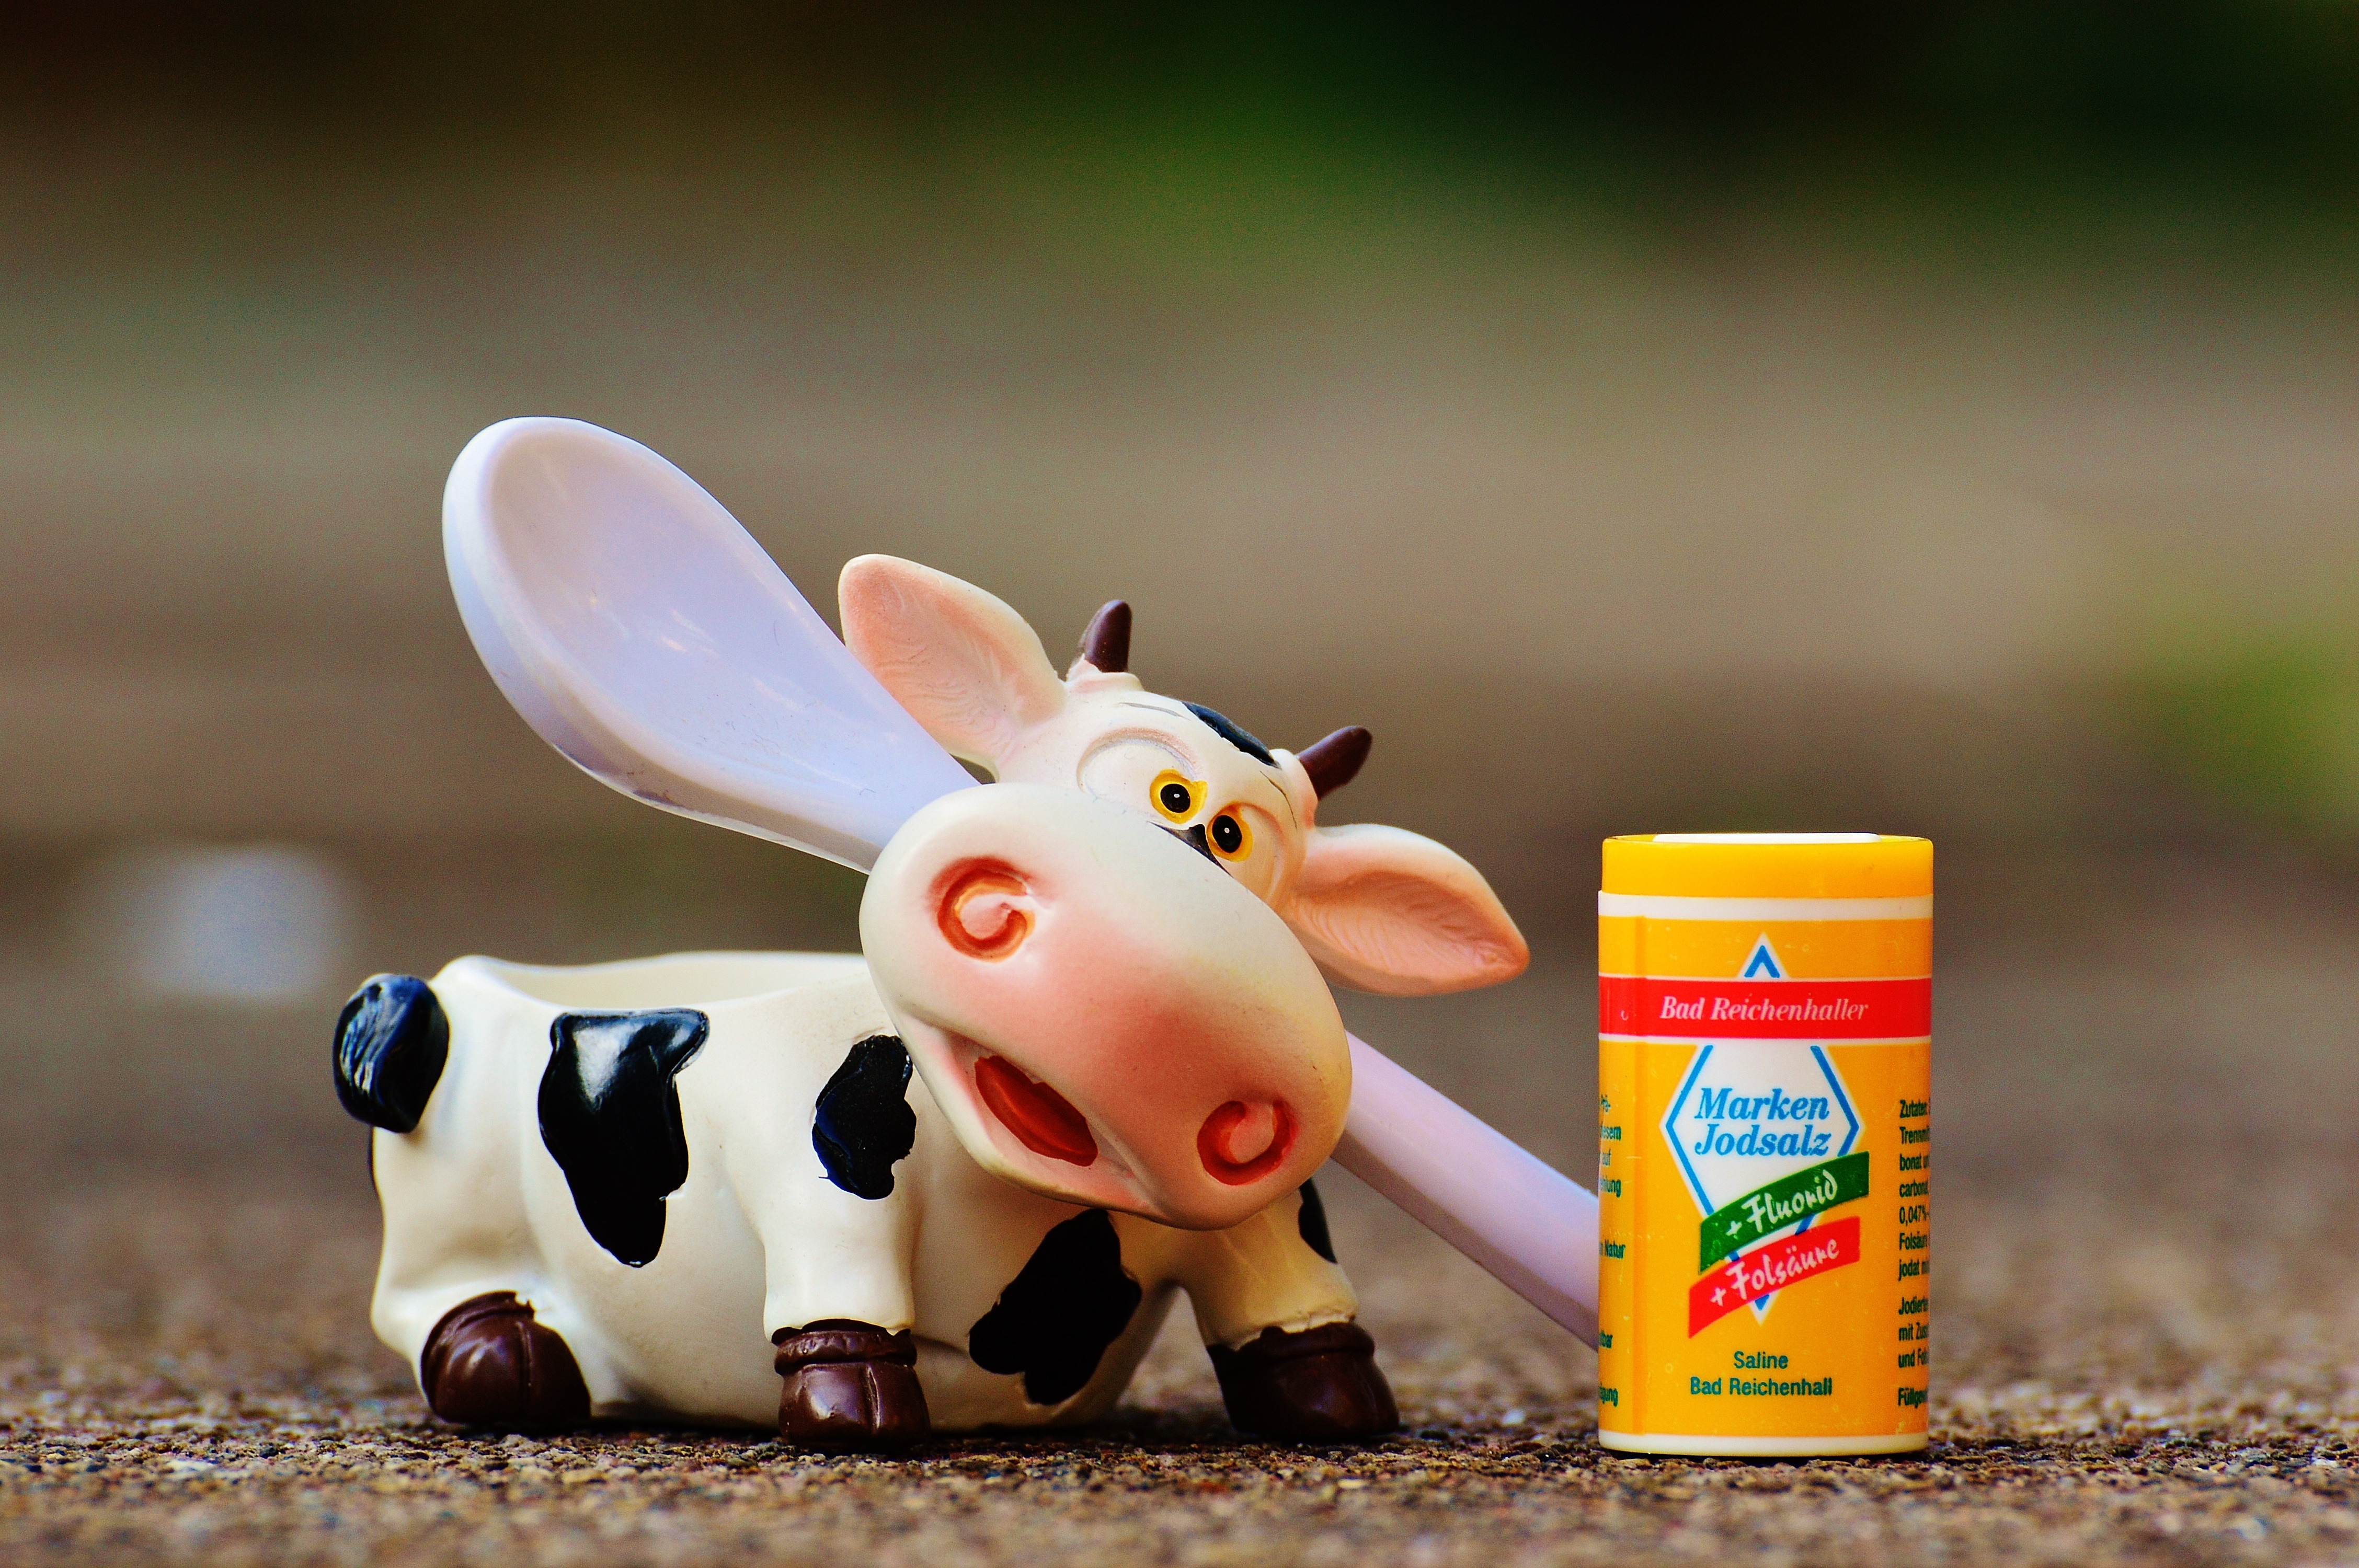
cute, food, cow, salt, toy, spoon, figurine, funny, egg cups